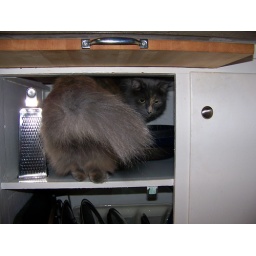
Isis in the kitchen cabinet 2